Simion Bărnuțiu

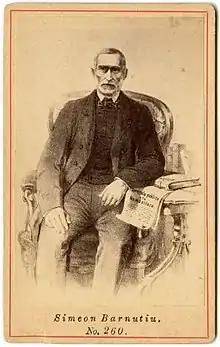

Simion Bărnuțiu (21 July 1808 – 28 May 1864) was a Romanian historian, academic, philosopher, jurist, and liberal politician. A leader of the 1848 revolutionary movement of Transylvanian Romanians, he represented its Eastern Rite Catholic wing. Bărnuțiu lived for a large part of his life in Moldavia, and was for long a professor of philosophy at Academia Mihăileană and at the University of Iași.